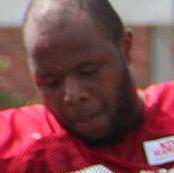
Age: 24